Fauna of Asia

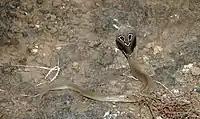
Indian cobra

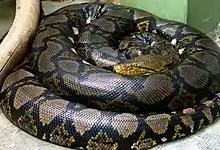
Reticulated python

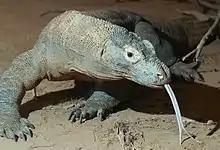
Komodo dragon

The crocodilians include mugger crocodile, gharial, false gharial and saltwater crocodile. The more common of the numerous snakes are pipe snakes ("Melanophidium", "Plectrurus", "Rhinophis", "Uropeltis"), sea snakes, Elapids (king cobra, "Bungarus", "Calliophis", "Naja", "Walterinnesia"), vipers ("Azemiops", "Daboia", "Dendrelaphis", "Echis", "Hypnale", "Protobothrops", "Trimeresurus", "Ovophis", "Pseudocerastes", "Gloydius" etc.), colubrids ("Achalinus", "Amphiesma", "Boiga", "Calamaria", "Cerberus", "Coluber", "Enhydris", "Lycodon", "Oligodon", "Opisthotropis", "Rhabdophis", "Pareas", "Psammophis", "Ptyas", "Sibynophis", "Spalerosophis", "Trachischium" etc.) and blind snakes. The lizards include geckos ("Agamura", "Alsophylax", "Asaccus", "Calodactylodes", "Cyrtodactylus", "Chondrodactylus", "Cnemaspis", "Cyrtopodion", "Dixonius", "Gehyra", "Gekko", "Gonydactylus", "Hemidactylus", "Hemiphyllodactylus", "Lepidodactylus", "Luperosaurus", "Perochirus", "Pristurus", "Teratolepis", etc.), Xenosauridae ("Shinisaurus"), monitor lizards, skinks. There are also about 100 species of turtles and tortoises (Russian tortoise, keeled box turtle, "Batagur", "Aspideretes", "Chinemys", "Chitra", "Cistoclemmys", "Cuora", "Geochelone", "Heosemys", "Indotestudo", "Mauremys", "Pangshura", "Pelochelys", "Rafetus", "Sacalia" etc.). See also List of reptiles of South Asia.